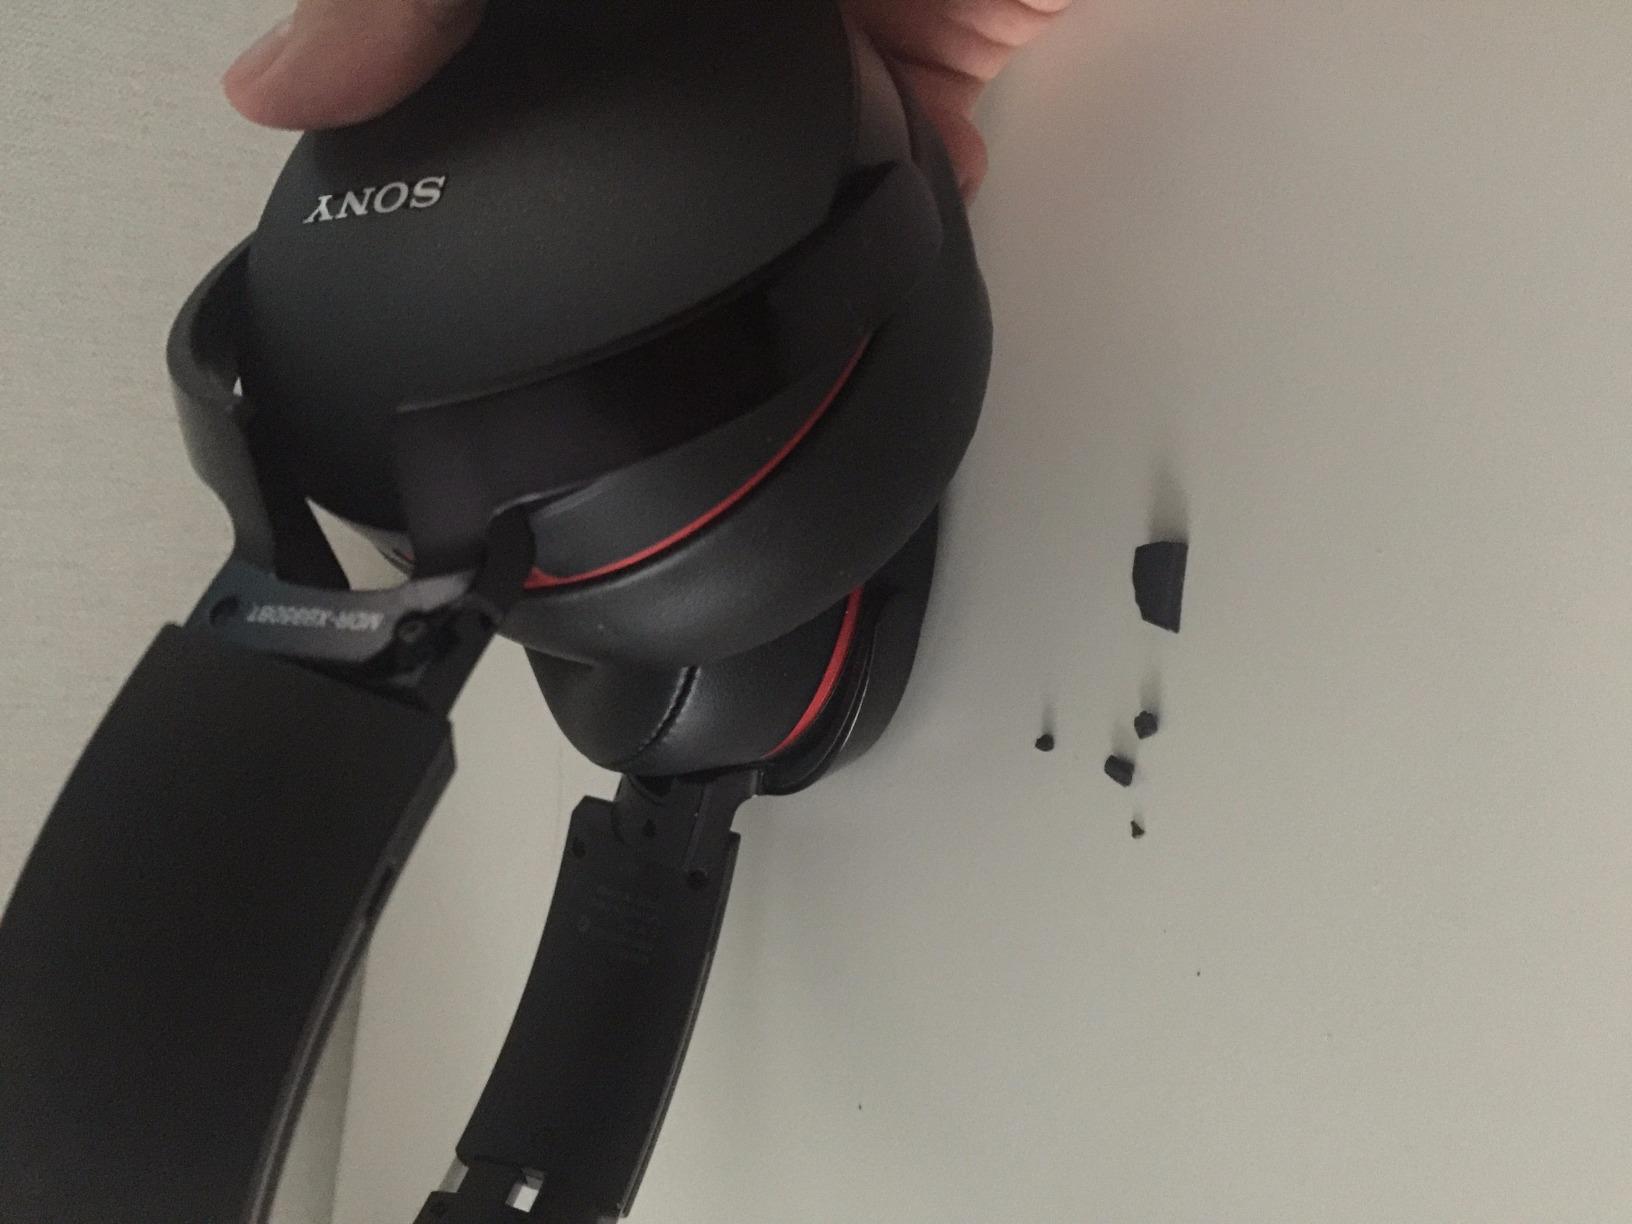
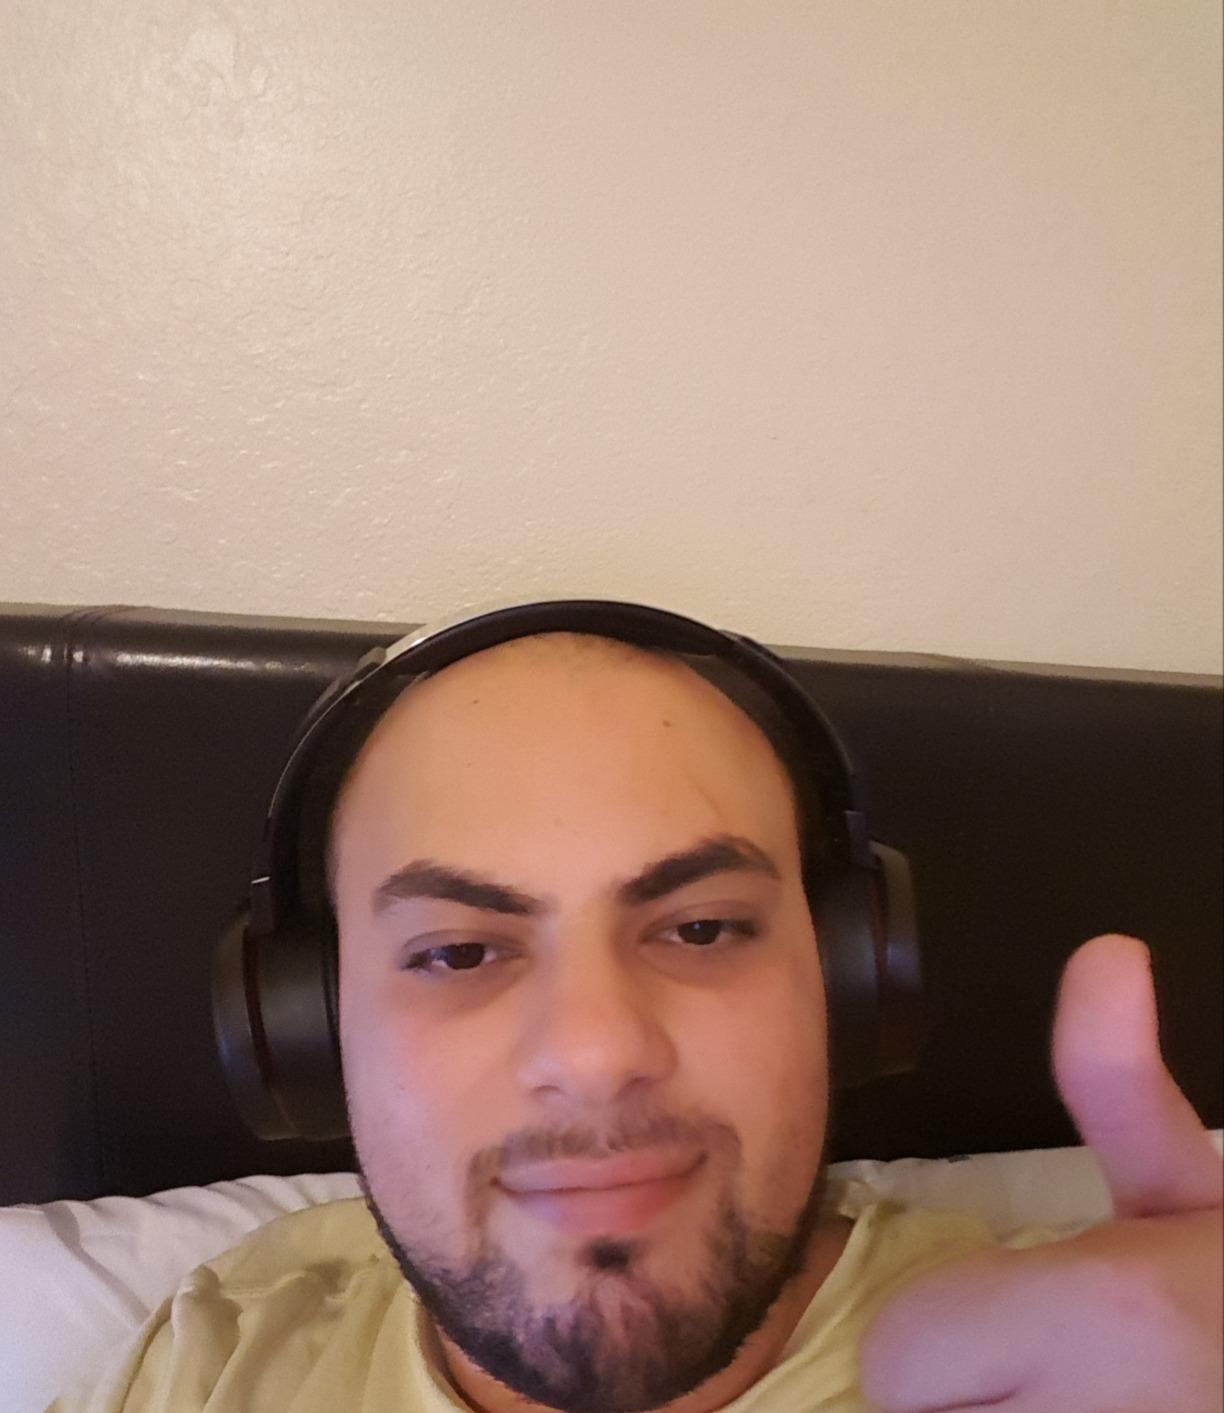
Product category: headphones
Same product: yes